Walter Centeno

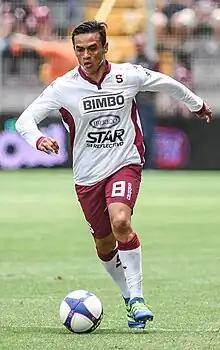
Centeno with Saprissa in 2016

Wálter Centeno Corea (born 6 October 1974) is a Costa Rican former professional footballer who played as an attacking midfielder and current manager of Santos de Guapiles.